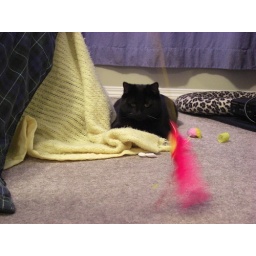
My black cat (Freya) and my grey cat ( Loki) playing with each other and some toys under their blanket.